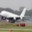
Label: airplane